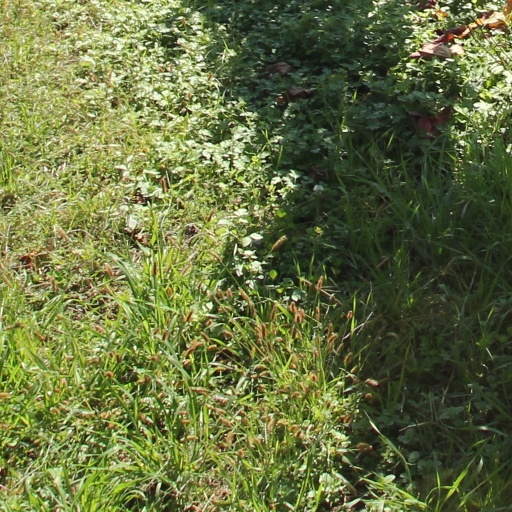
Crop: grape